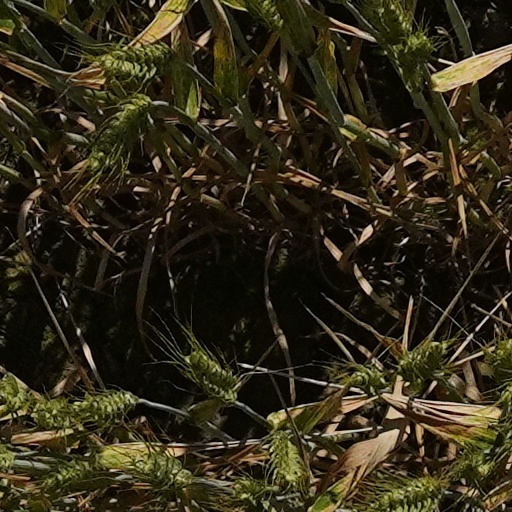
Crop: wheat